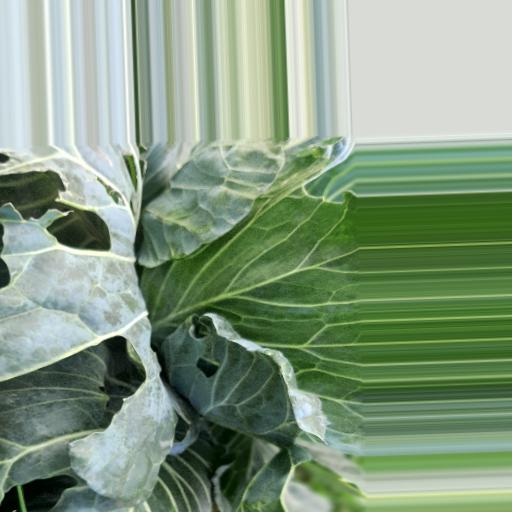
Label: Black Rot